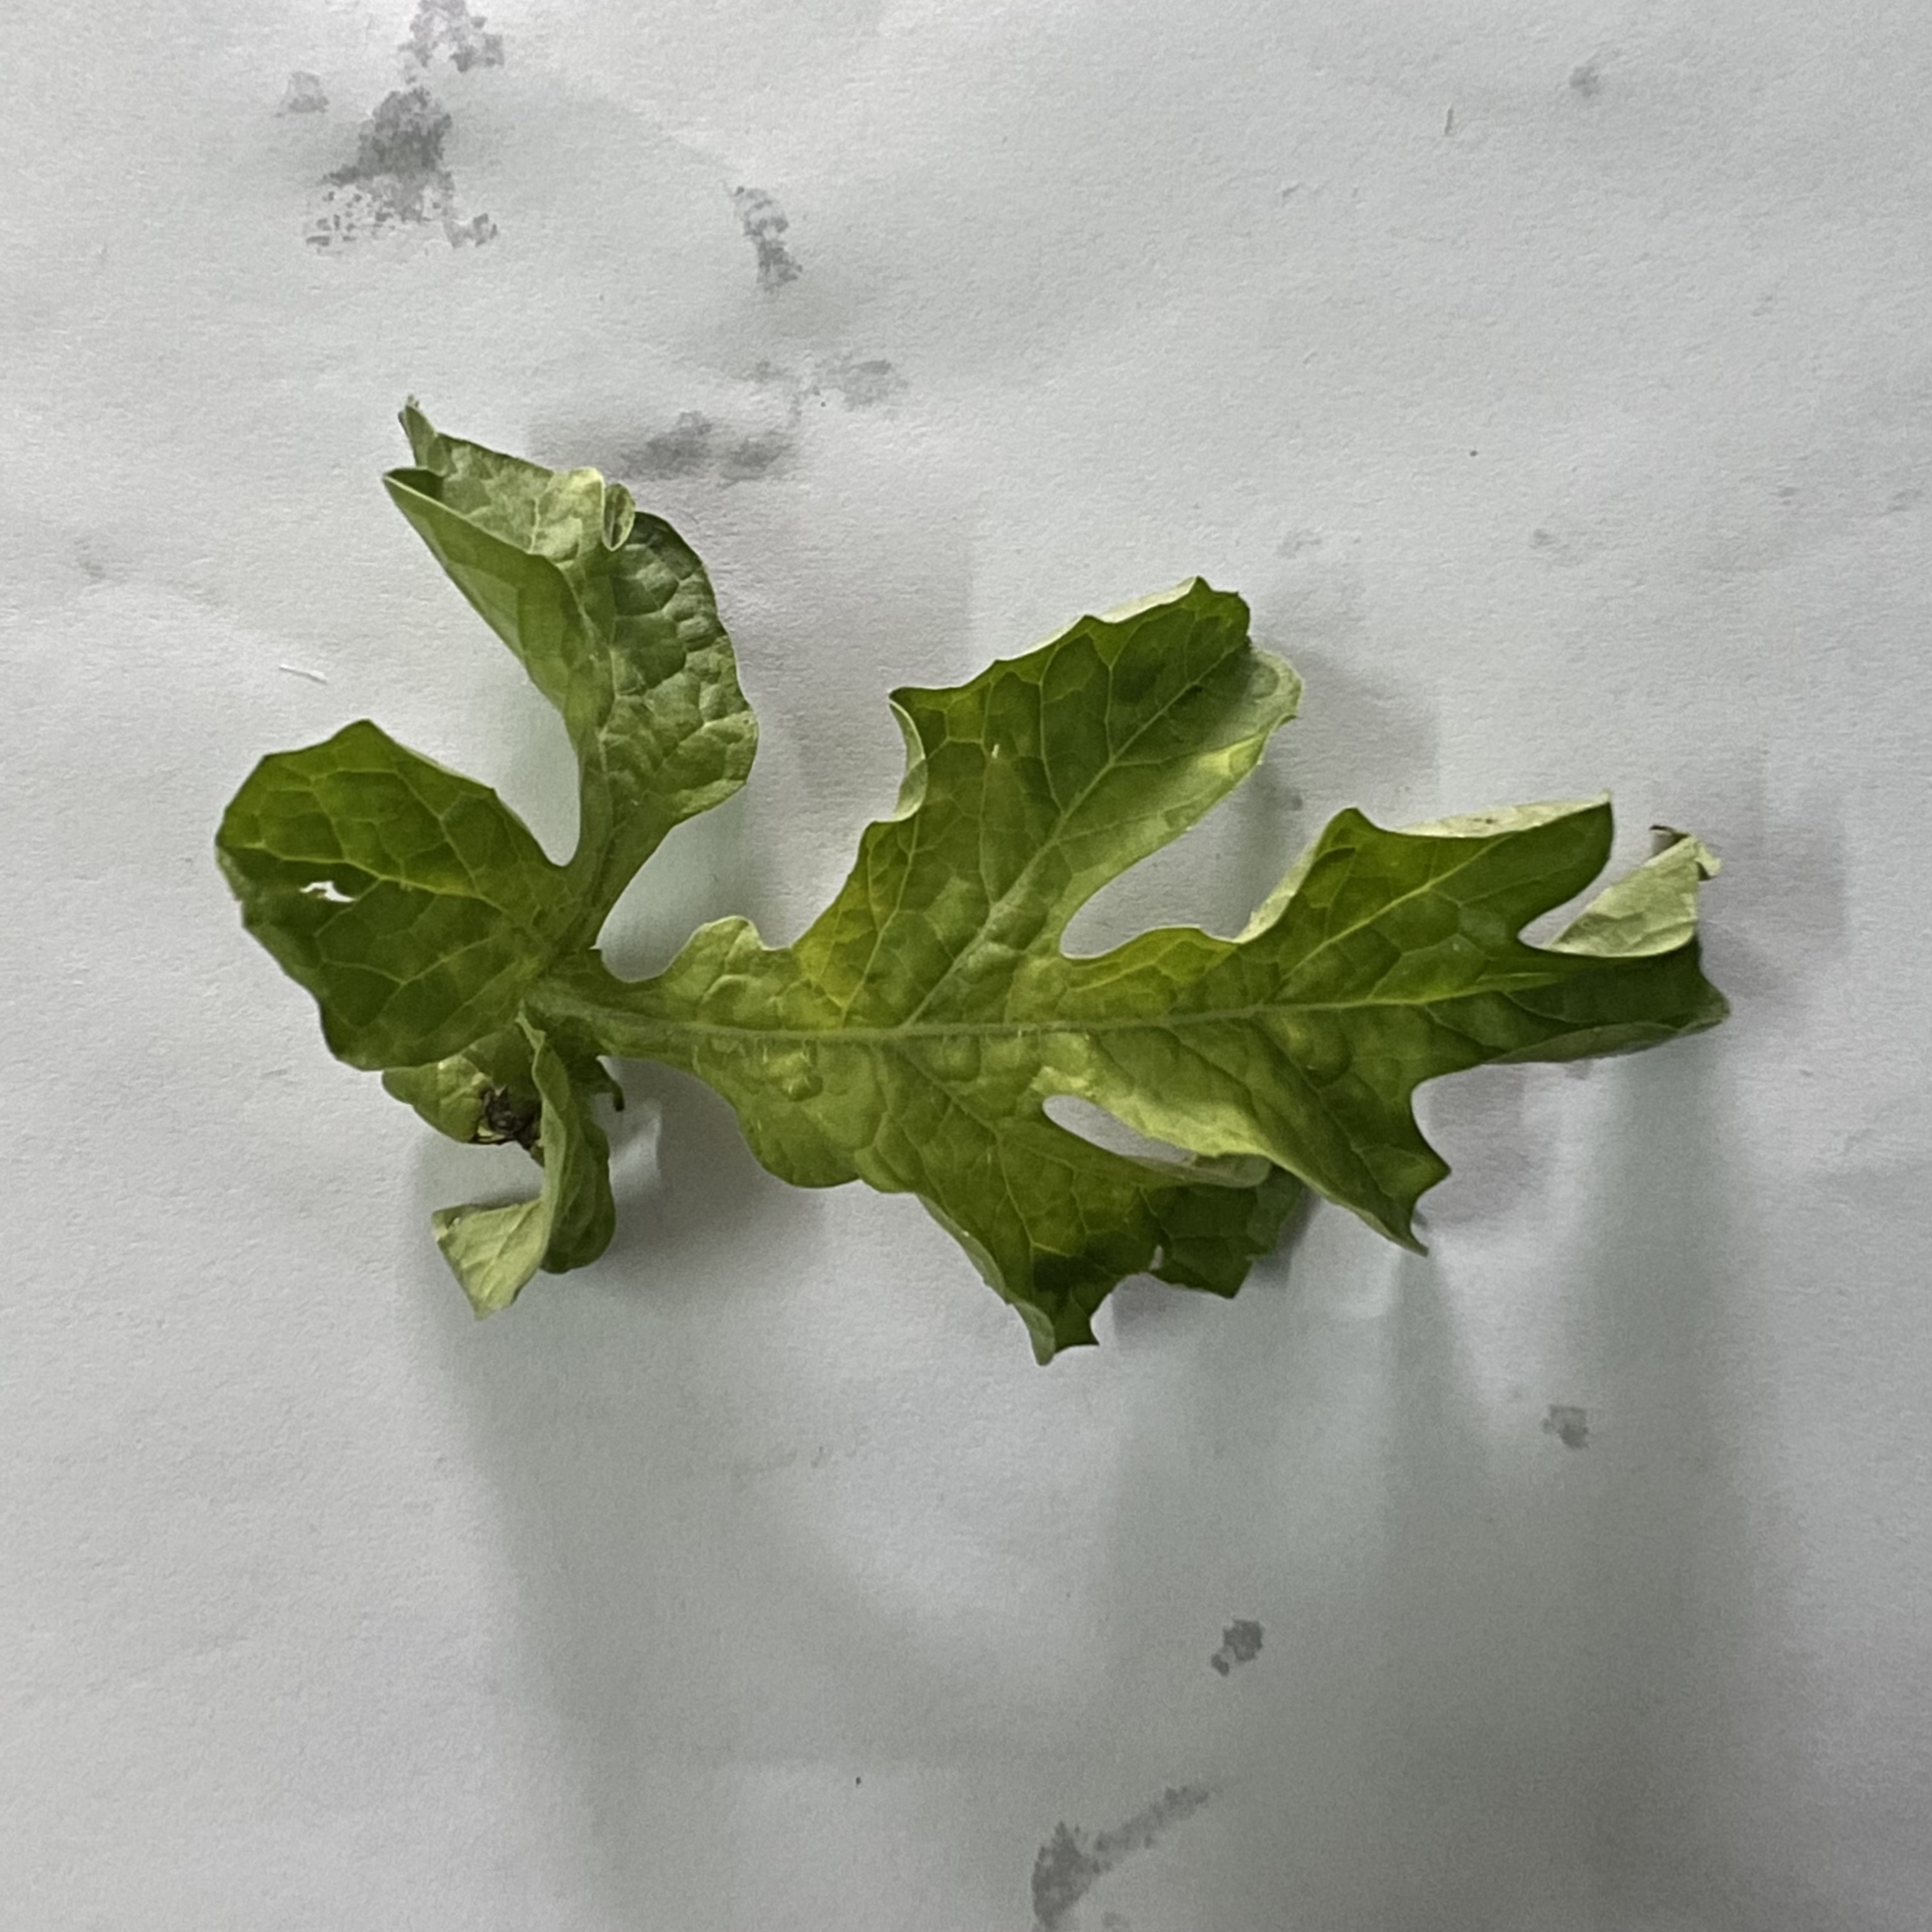
Label: Mosaic_Virus